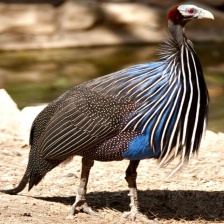
Species: VULTURINE GUINEAFOWL
Scientific name: ACRYLLIUM VULTURINUM